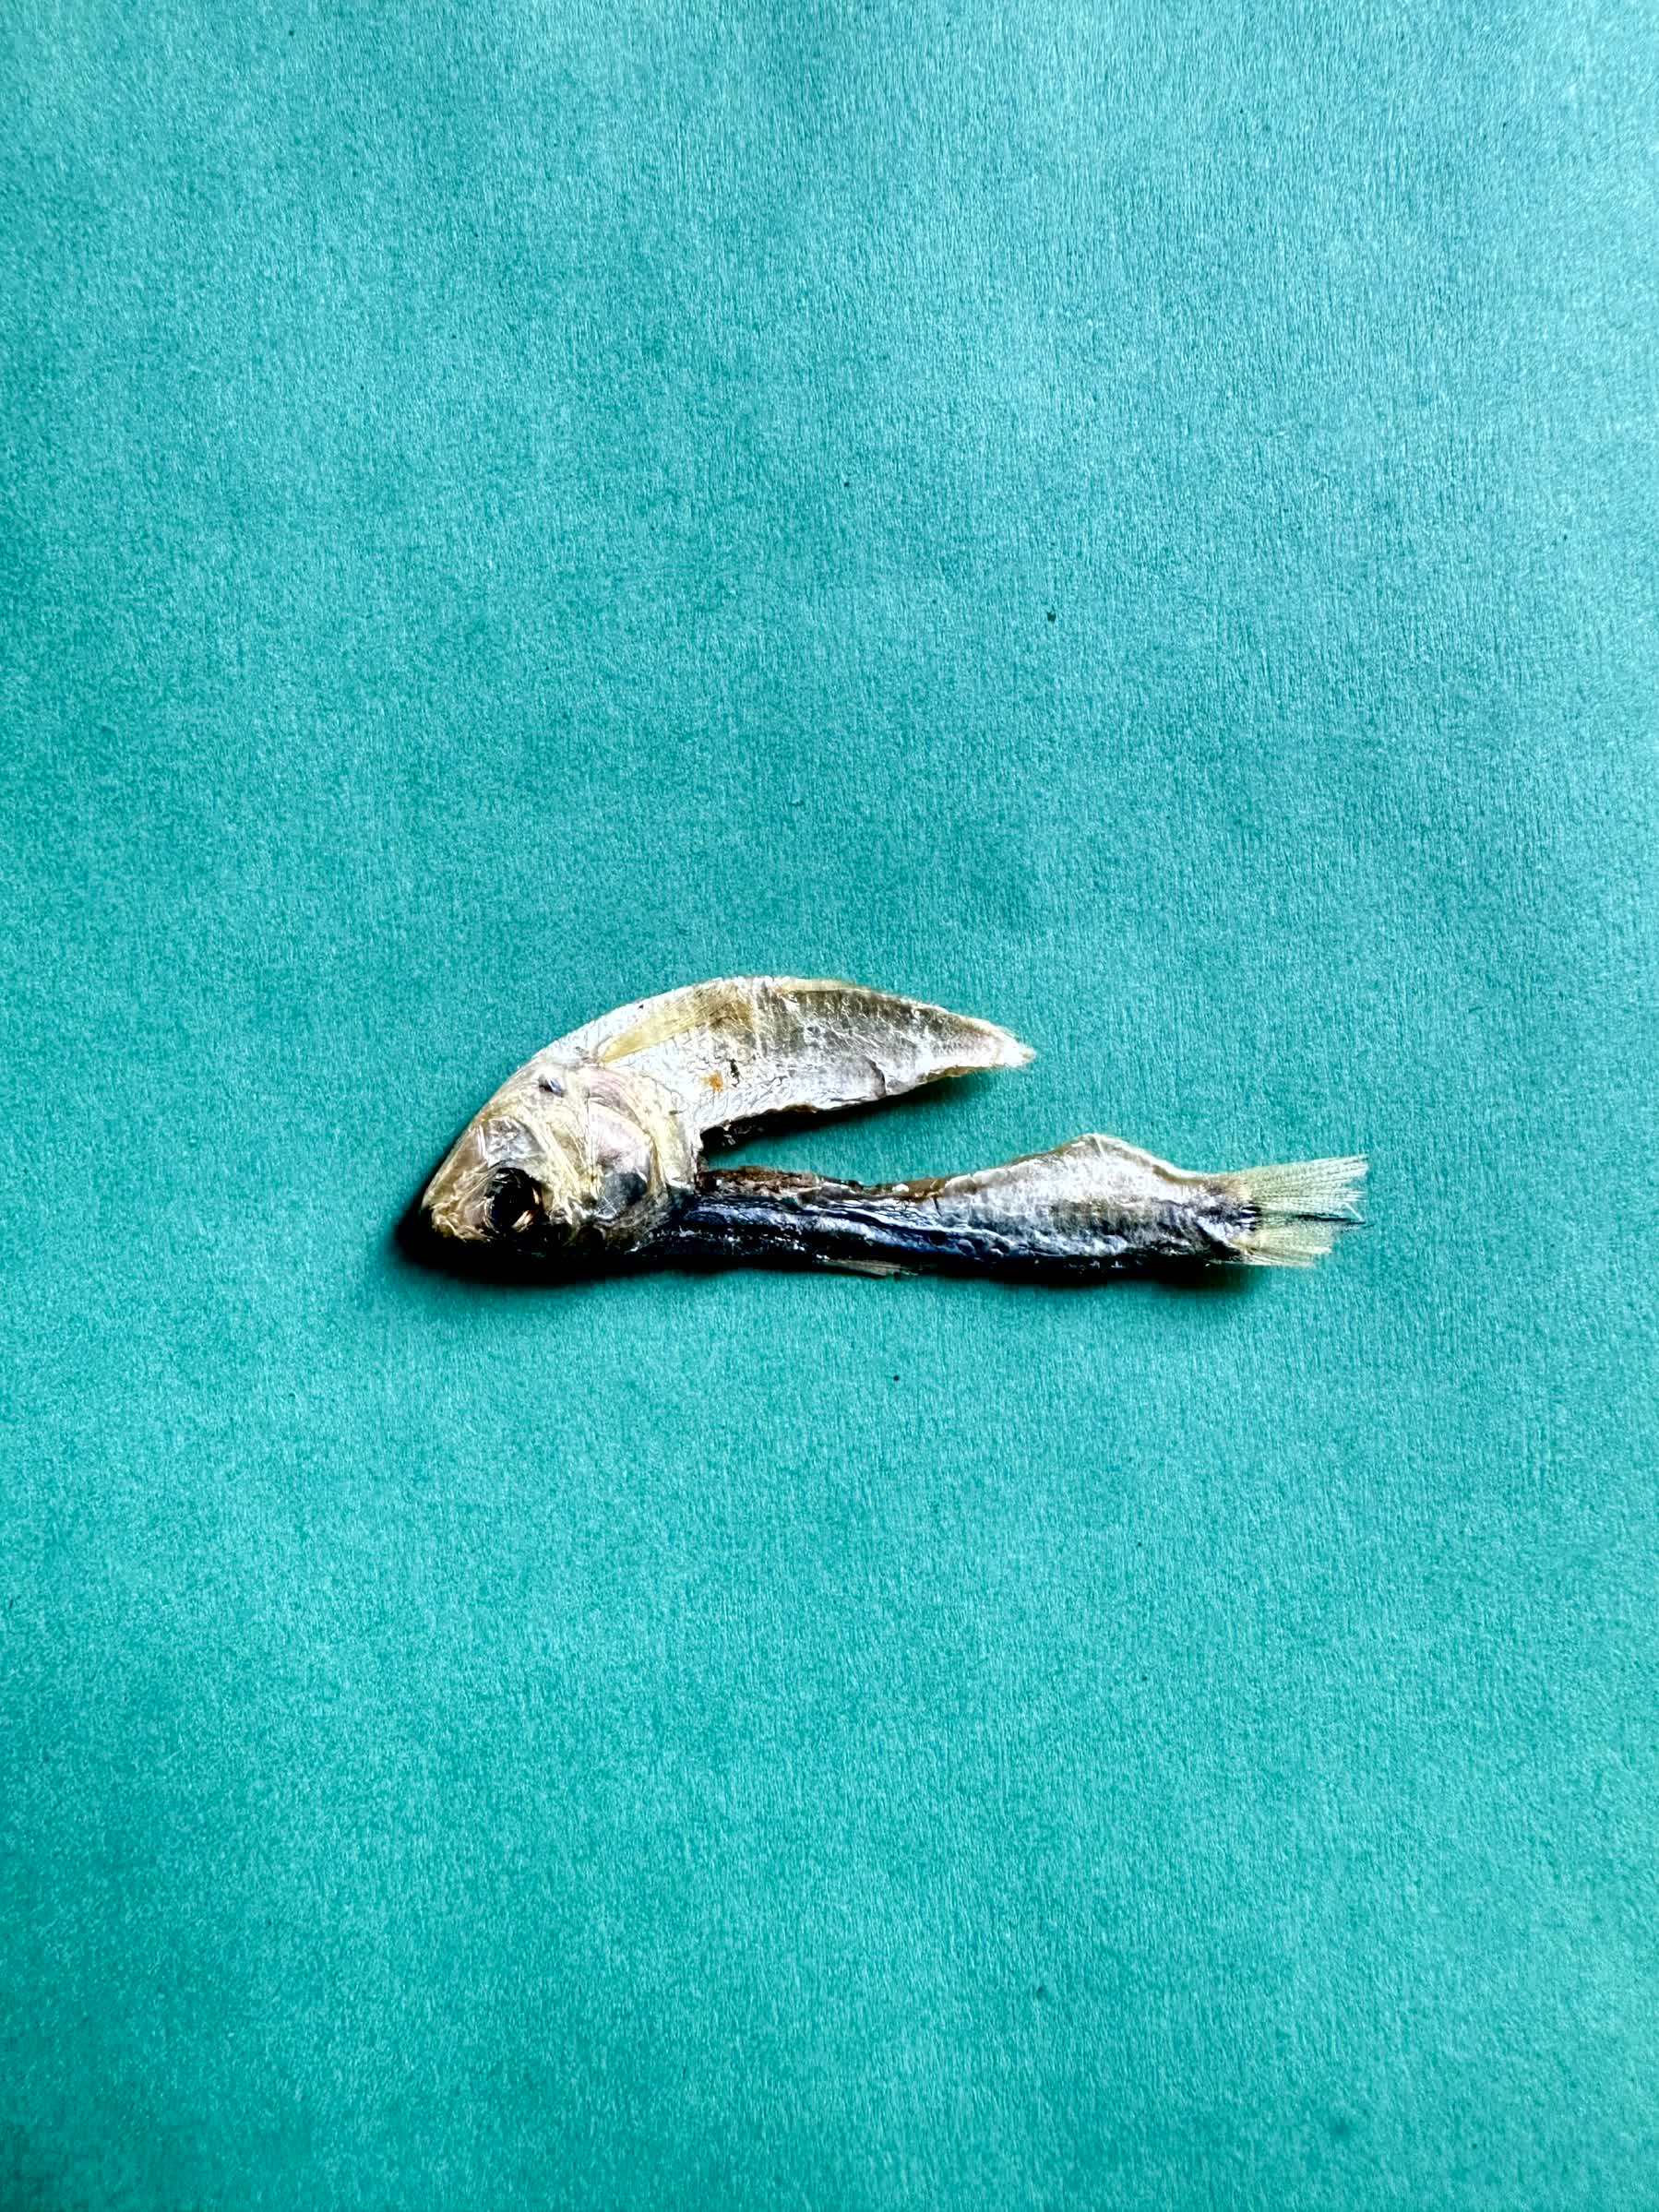
Species: Chapila